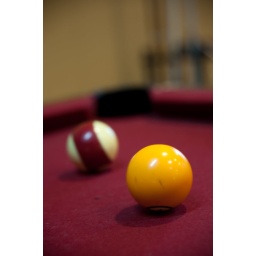
A shot of a pool table in the commons building at work